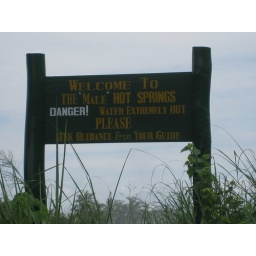
Though we wanted to show female power, we went over and saw the male hot springs.